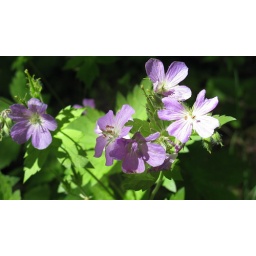
Beautiful little purple flowers by the Allegheny bike trail.